Six Seconds

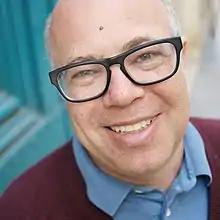
Joshua Freedman, Six Seconds' CEO

The organization publishes EQ tests, including the SEI for adults and the SEI-YV for youth, The SEI in particular has been used in a number of peer-reviewed studies on emotional intelligence. Six Seconds also publishes organizational climate assessments called Vital Signs. Their Chief Executive Officer, Joshua Freedman, has had studies on EQ in publications such as "Journal of Leadership Studies", where surveys such as the Six Seconds Emotional Intelligence Assessment were used.